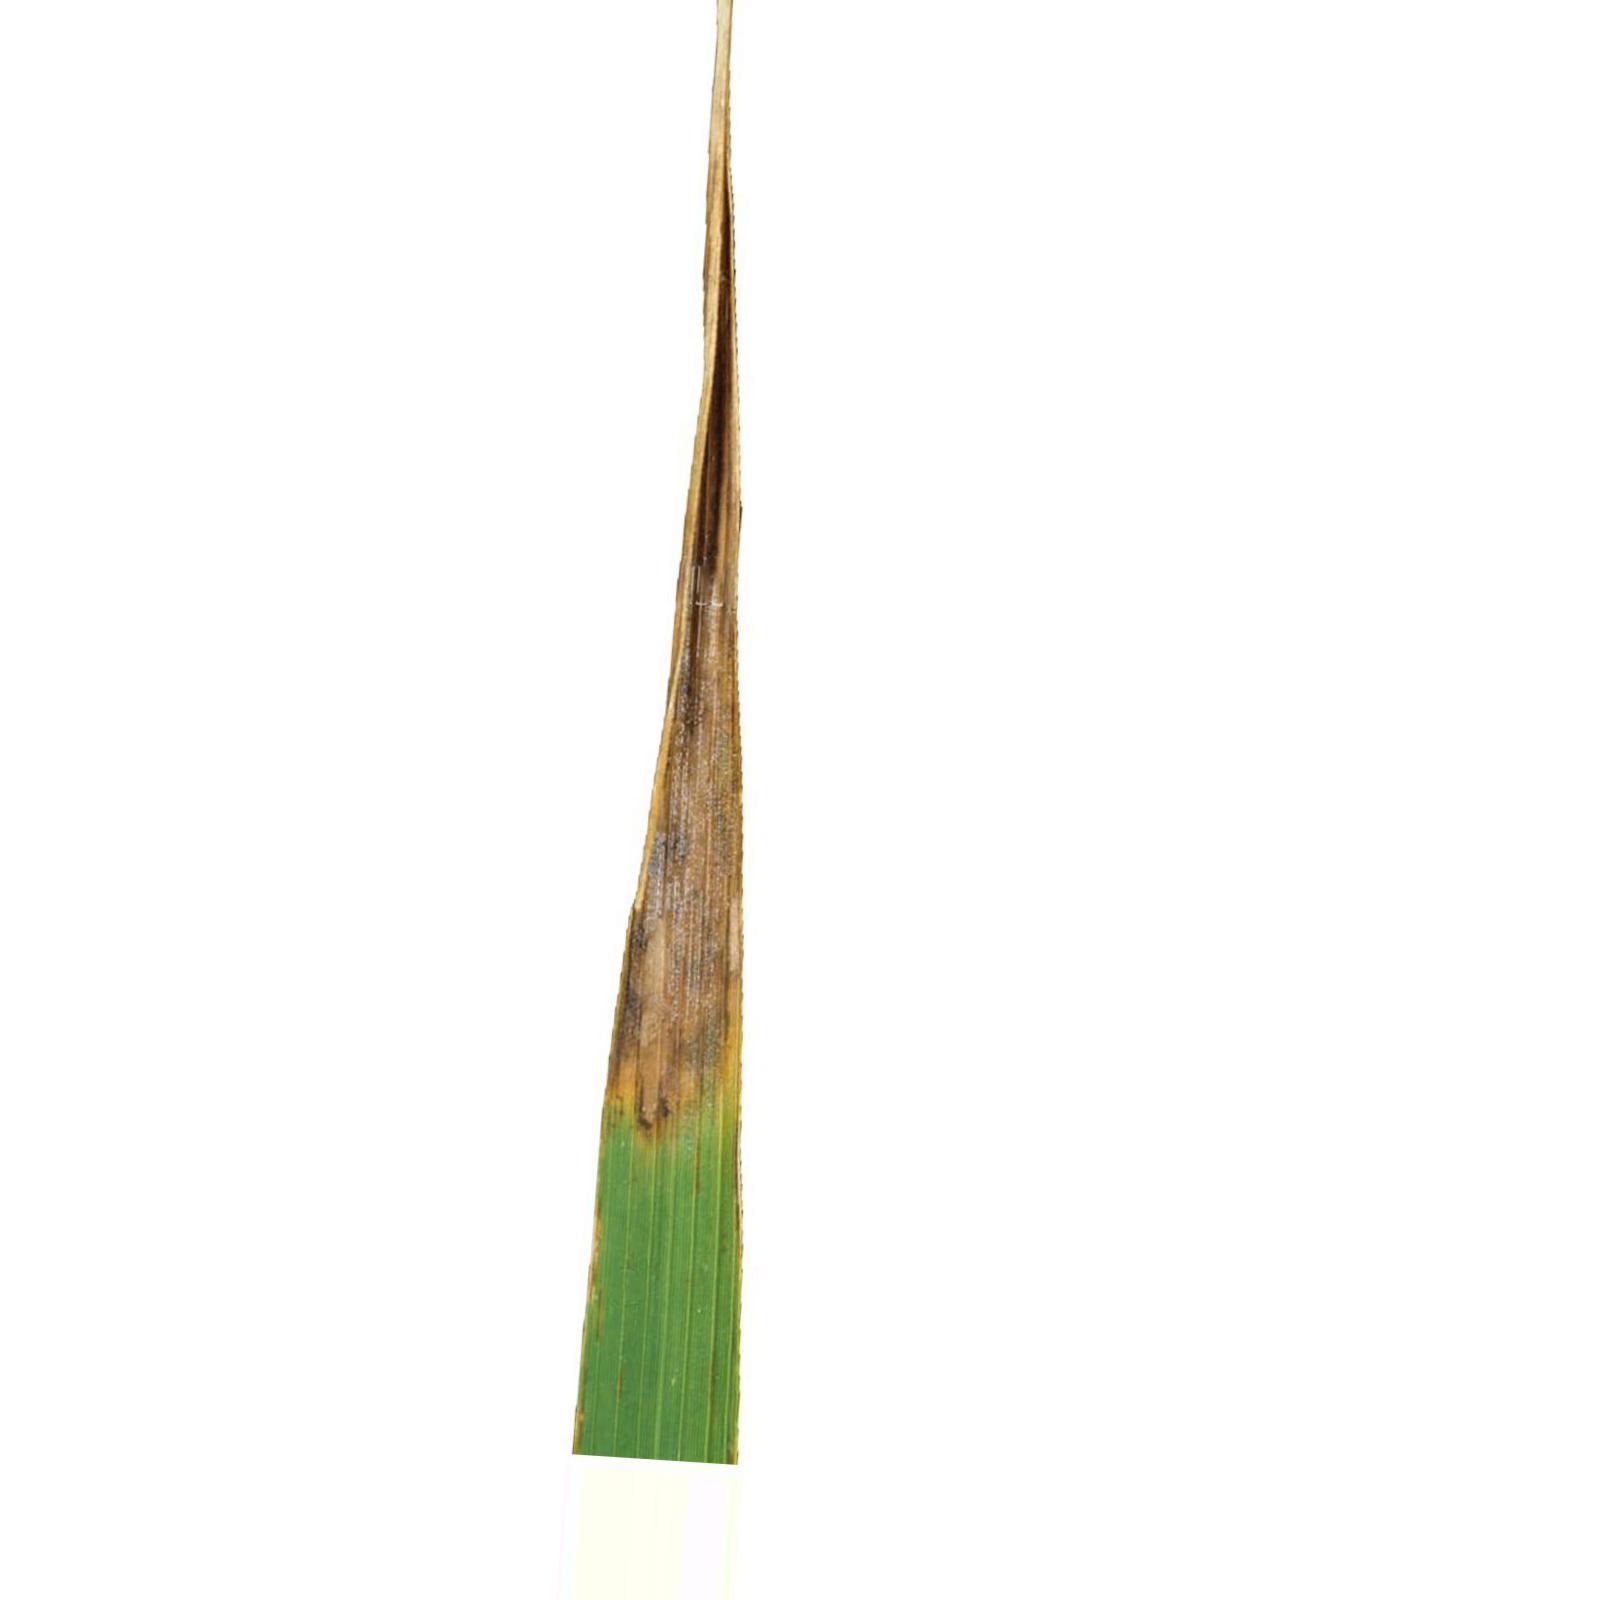
Nhãn: Bệnh Cháy lá ( Leaf scald )